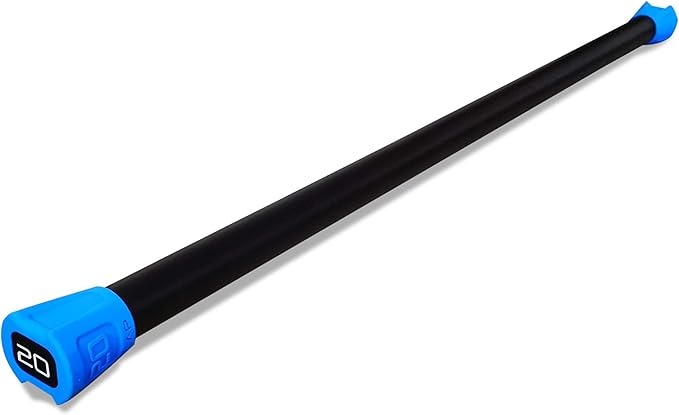
CAP Barbell Weighted Body Bar
Brand: CAPBarbell
About This CONSTRUCTION – Built with proprietary mixture of steel & iron & encased in a soft EVA foam exterior, for a durable, comfortable, balanced weighted bar; Colorful, hypoallergenic synthesized rubber end caps make each weight size easy to identify FEATURES – Comfortable EVA foam exterior to protect others and equipment nearby; Large, square shaped end caps help the bar stay in place when stored vertically and add a pop of color VERSATILE – Use this weighted body bar for strength and conditioning, balance and alignment, circuit and interval classes, sports conditioning, kick boxing, flexibility training and more FUNCTIONAL – Add strength, balance and flexibility to your workout by incorporating this weighted body bar into your fitness routine; Ideal for home gyms or group fitness classes CHOICES – This weighted body bar is available in 5, 8, 10, 12, 15 and 20 pounds; Length is 51-inches; Includes 30-day manufacturer warranty Sport type: Weightlifting Overview Material : Steel, Form Brand : Cap Barbell Item Weight : 20 Pounds Grip Type : Padded Product Dimensions : 51"L x 51"W Shaft Length : 51 Inches Finish Type : Foam Sleeve Length : 51 Inches Manufacturer : CAP Barbell, Inc. UPC : 702556003381
Category: Sporting Goods > Fitness & General Exercise Equipment > Weight Lifting > Free Weight Accessories > Barbells & Weightlifting Bars